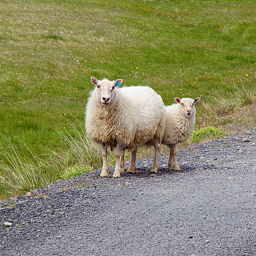
A big and smaller sheep outside looking towards the camera.
two sheep are walking on the side of a road in a grassy area.
Two sheep standing on a stone road next to the grass.
An adult sheep and baby sheep standing on the side of the road
Large sheep and a small sheep on a paved road by a meadow.